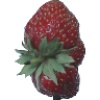
Label: strawberry_wedge